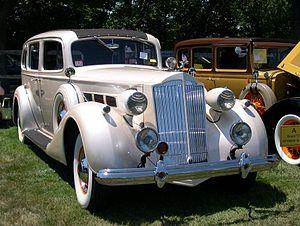
Packard Motor Car Co. était une marque américaine d'automobiles de luxe, dont le siège était à Détroit. Par la suite, elle fusionna pour former la Studebaker-Packard Corp., dont le siège se trouvait à South Bend. Packard a commercialisé ses automobiles de 1899 à 1958.